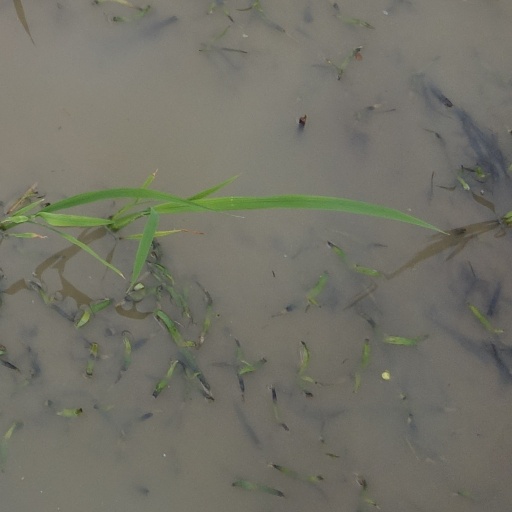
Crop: rice